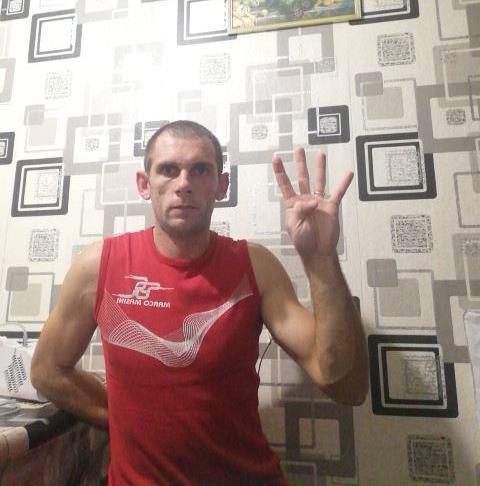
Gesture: four